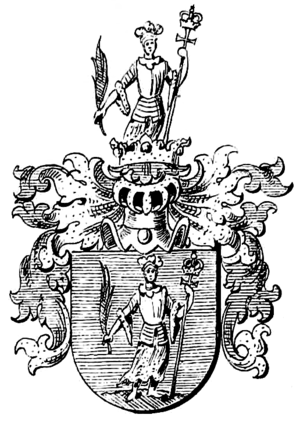
Gudenus est le nom d'une famille de la noblesse autrichienne.